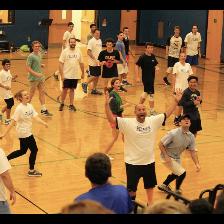
Label: Human